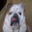
Label: dog